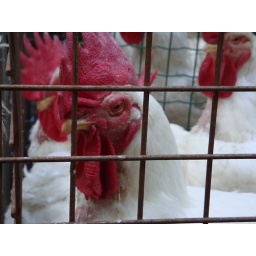
Every Sunday there is a huge market in Antwerp. If you need underwear or a chicken they got you covered.